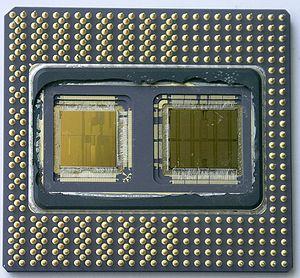
350 nm désigne un procédé de fabrication des semi-conducteurs, gravés avec une finesse de 0,35 micromètre. Les premiers processeurs possédant cette technologie sont apparus sur le marché en 1995.